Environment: lab
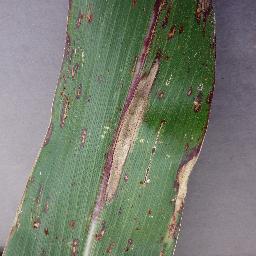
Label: northern_corn_leaf_blight